FIFA 22

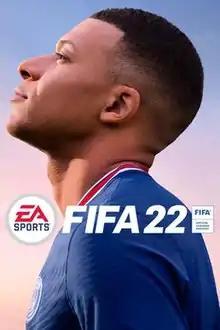
Current Gen Standard cover art featuring Paris Saint-Germain and France player Kylian Mbappé

FIFA 22 is a football simulation video game published by Electronic Arts. It is the 29th installment in the "FIFA series", and was released worldwide on 1 October 2021 for Nintendo Switch, PlayStation 4, PlayStation 5, Stadia, Windows, Xbox One, and Xbox Series X/S. Players who pre-ordered the ultimate edition, however, received four days of early access and were able to play the game from 27 September.